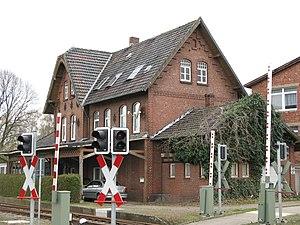
Hille est une commune de Rhénanie-du-Nord-Westphalie, située dans l'arrondissement de Minden-Lübbecke, dans le district de Detmold, dans le Landschaftsverband de Westphalie-Lippe.